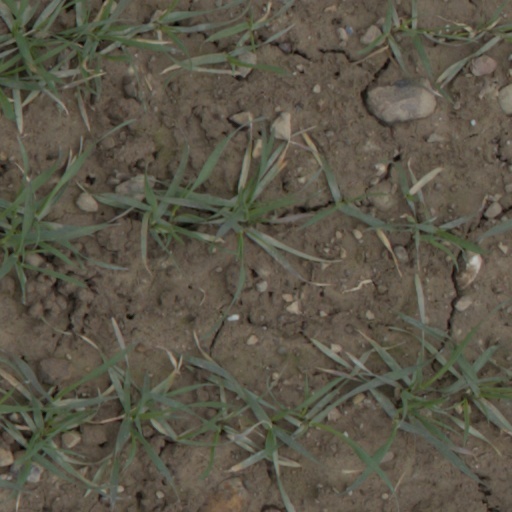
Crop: wheat